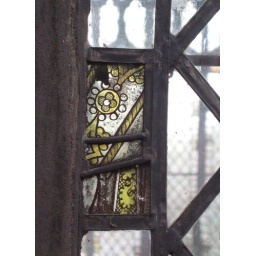
Old stained glass window on medievil church in Norwich